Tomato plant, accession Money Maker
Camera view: tilt-top (135 deg); turntable rotation: 270 degrees
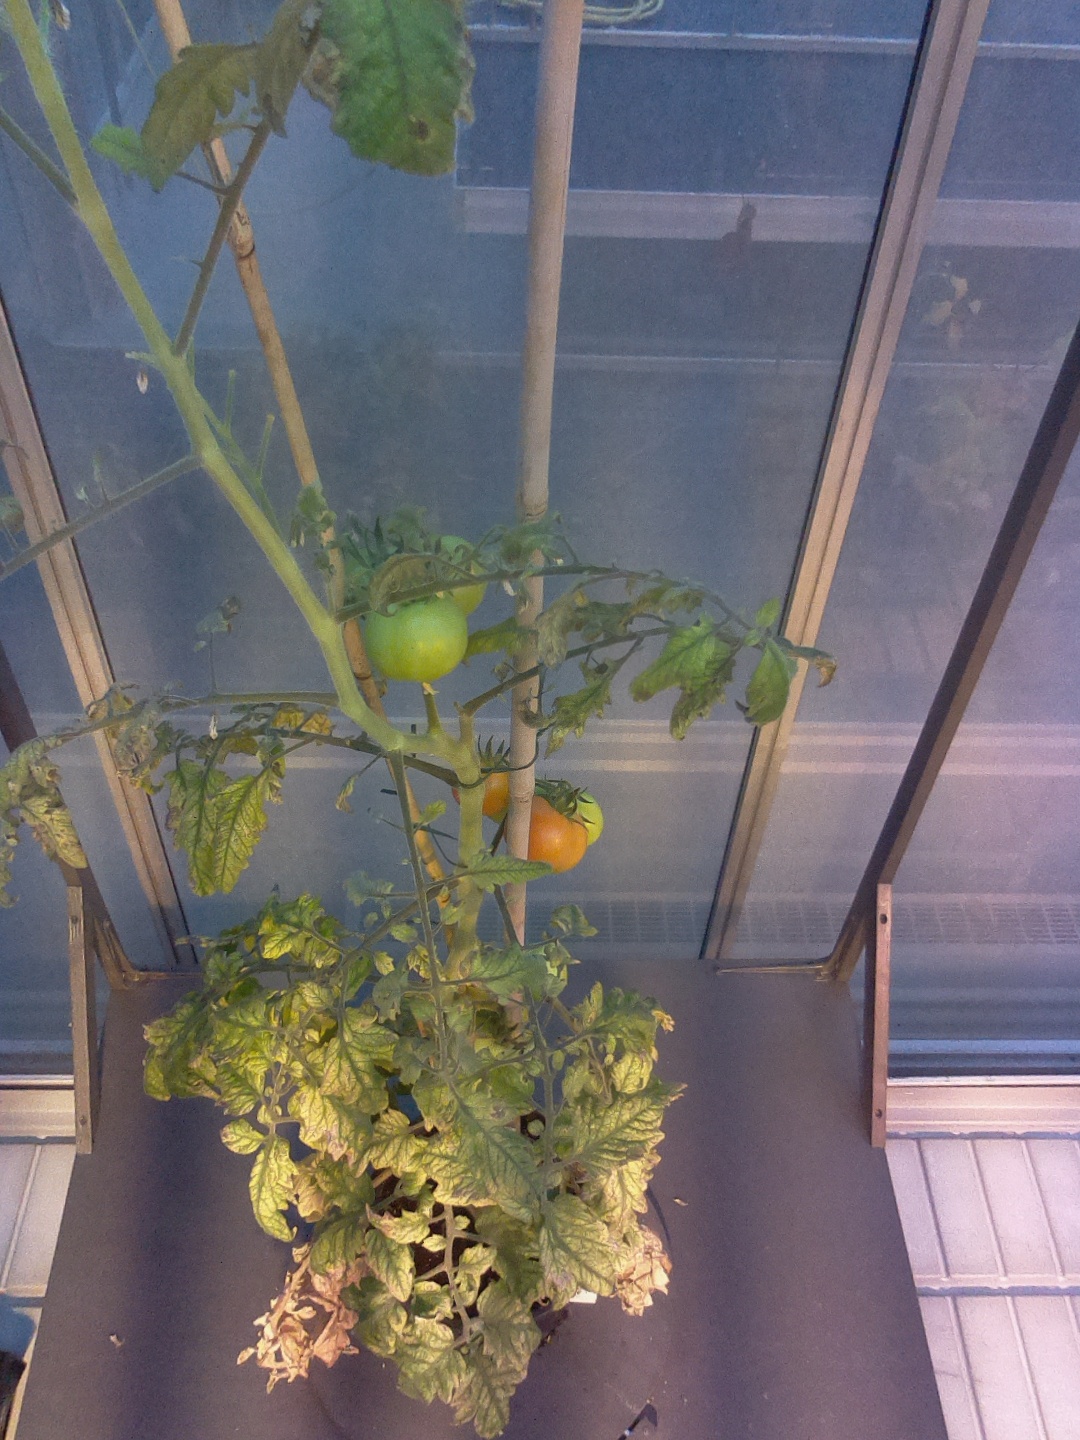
BBCH growth stage 80: fruits start showing typical ripe color (orange -> red)